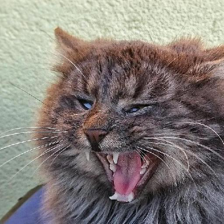
Label: animals